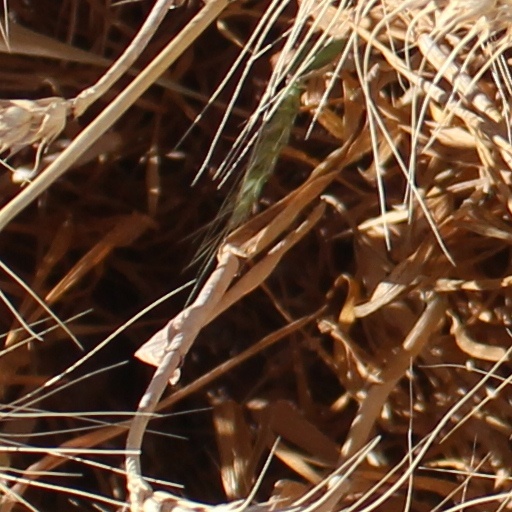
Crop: wheat